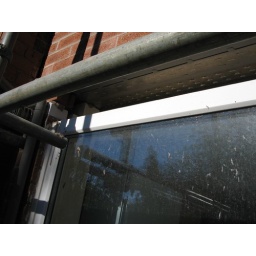
The metal work above the utiliy room window - the whole wall is built on this :s